Austro-Hungarian campaign in Bosnia and Herzegovina in 1878

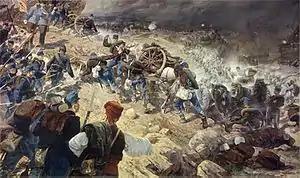
Battle of Jajce, painting by Karl Pippich

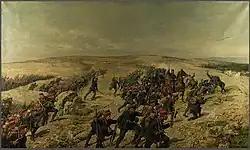
Dalmatian soldiers during the battle of Livno (15 August 1878) by Julius von Blaas.

The original occupying force, the 13th Corps under General Josip Filipović, crossed the river Sava near Brod, Kostajnica and Gradiška. The various "Abteilungen" assembled at Banja Luka and advanced down the road on the left side of the Vrbas river. They encountered resistance by local Muslims under the dervish Hadži Loja, supported (almost openly) by the evacuating Ottoman Army troops. On 3 August a troop of hussars was ambushed near Maglaj on the Bosna river, prompting Filipović to institute martial law. On 7 August a pitched battle was fought near Jajce and the Austro-Hungarian infantry lost 600 men. Most of the men that fought in the battle were from the Carniolan XVII infantry division.